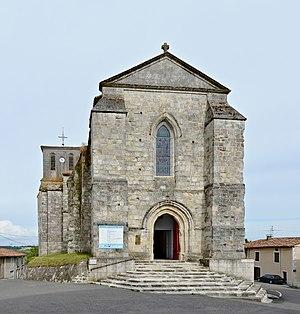
Église (XIIe-XIXe siècles) de Brossac, Charente, France.
Brossac est une commune du sud-ouest de la France, située dans le département de la Charente.
Cet article recense les monuments historiques de la Charente, en France.